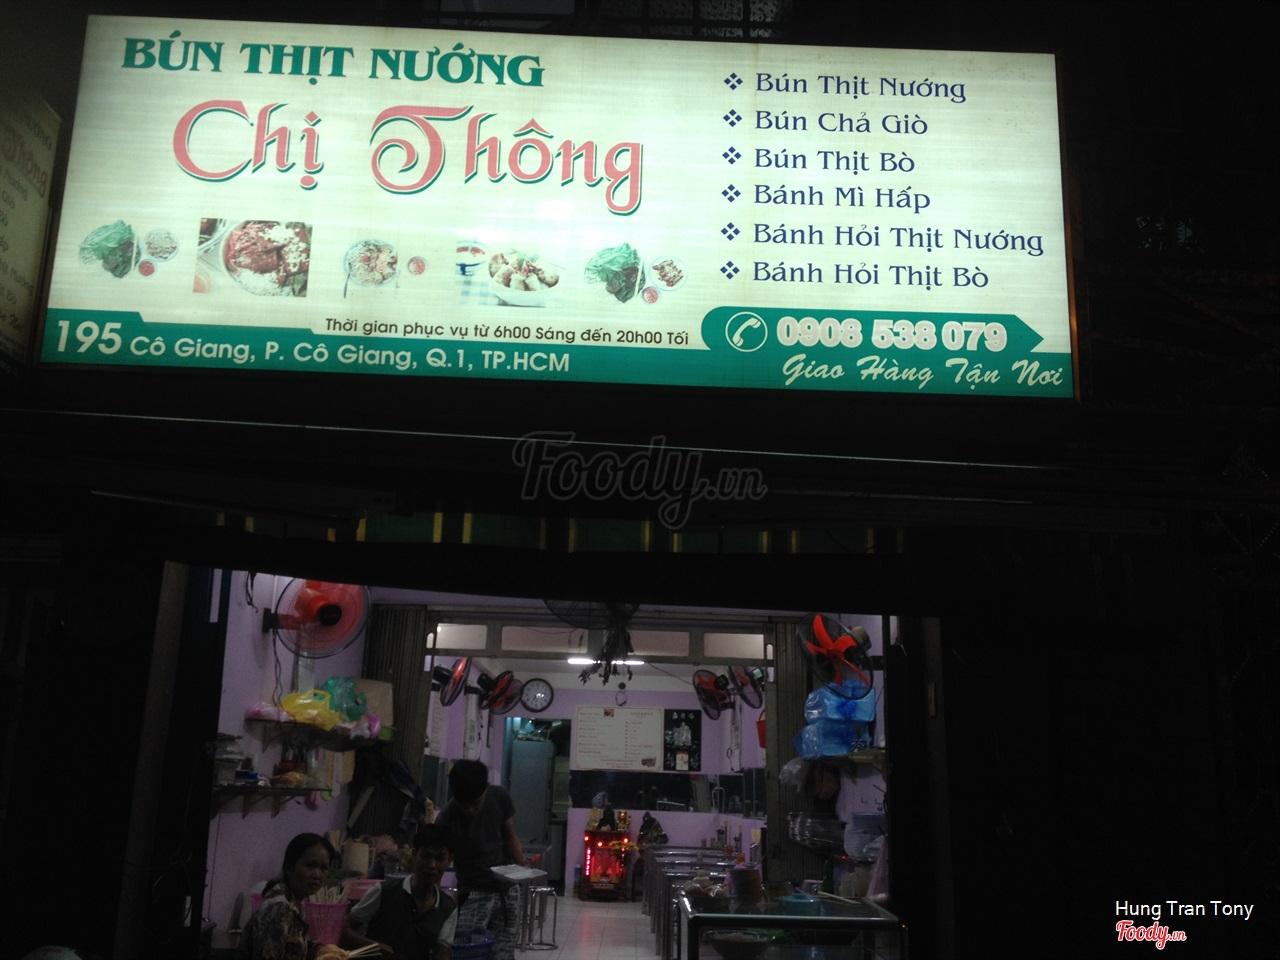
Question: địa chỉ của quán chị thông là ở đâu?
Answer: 195 cô gian, phường cô giang, quận 1, thành phố hồ chí minh